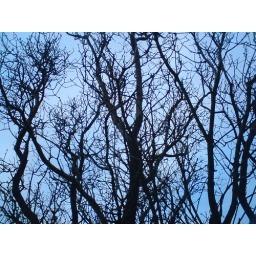
My favorite tree around my house, looking so bare without leaves or blossums.